Oinville-sur-Montcient

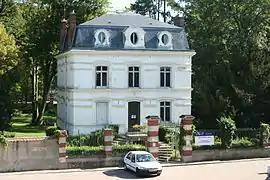
Town hall

Oinville-sur-Montcient is a commune in the Yvelines department in the Île-de-France region in north-central France.